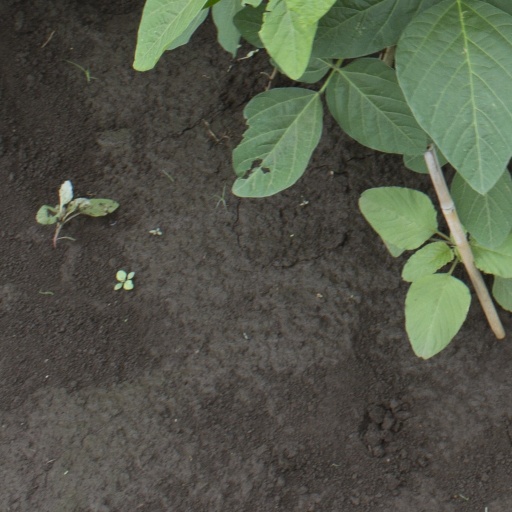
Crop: soybean